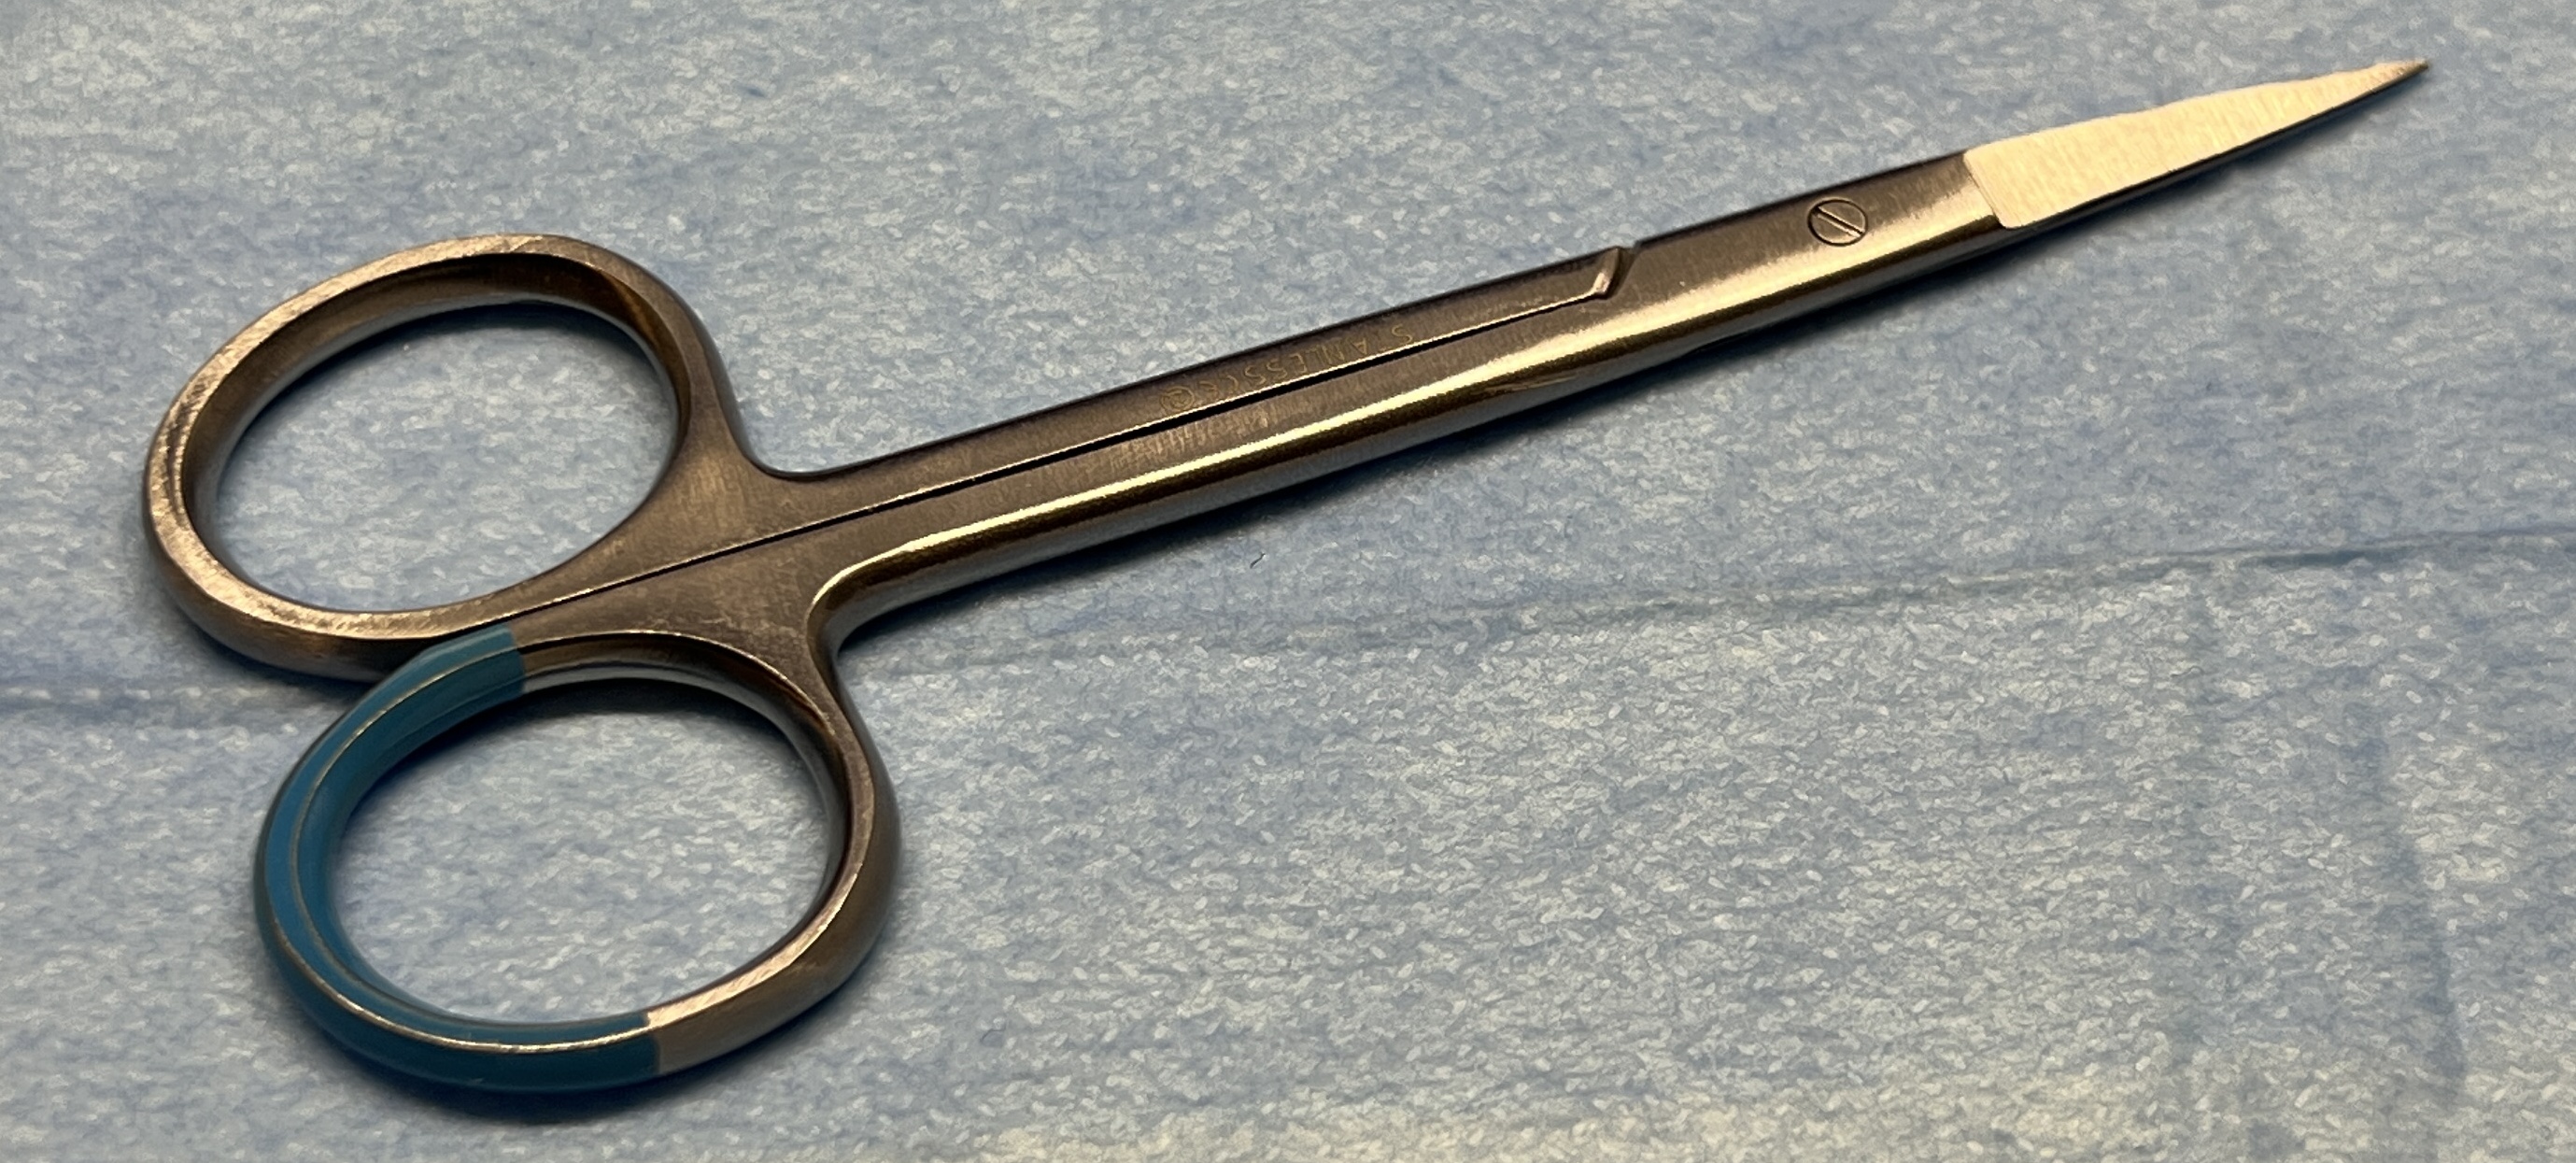
Hinged instrument state: closed